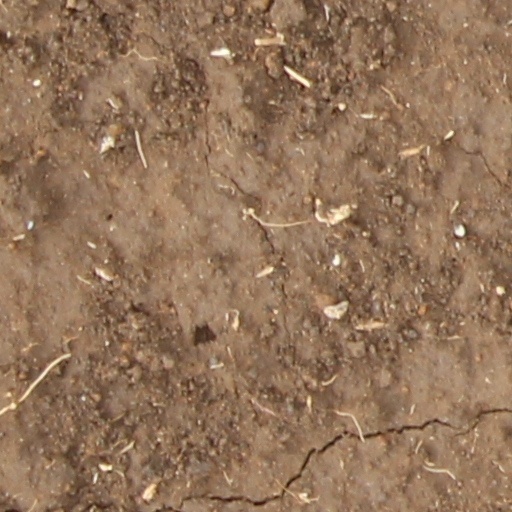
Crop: wheat